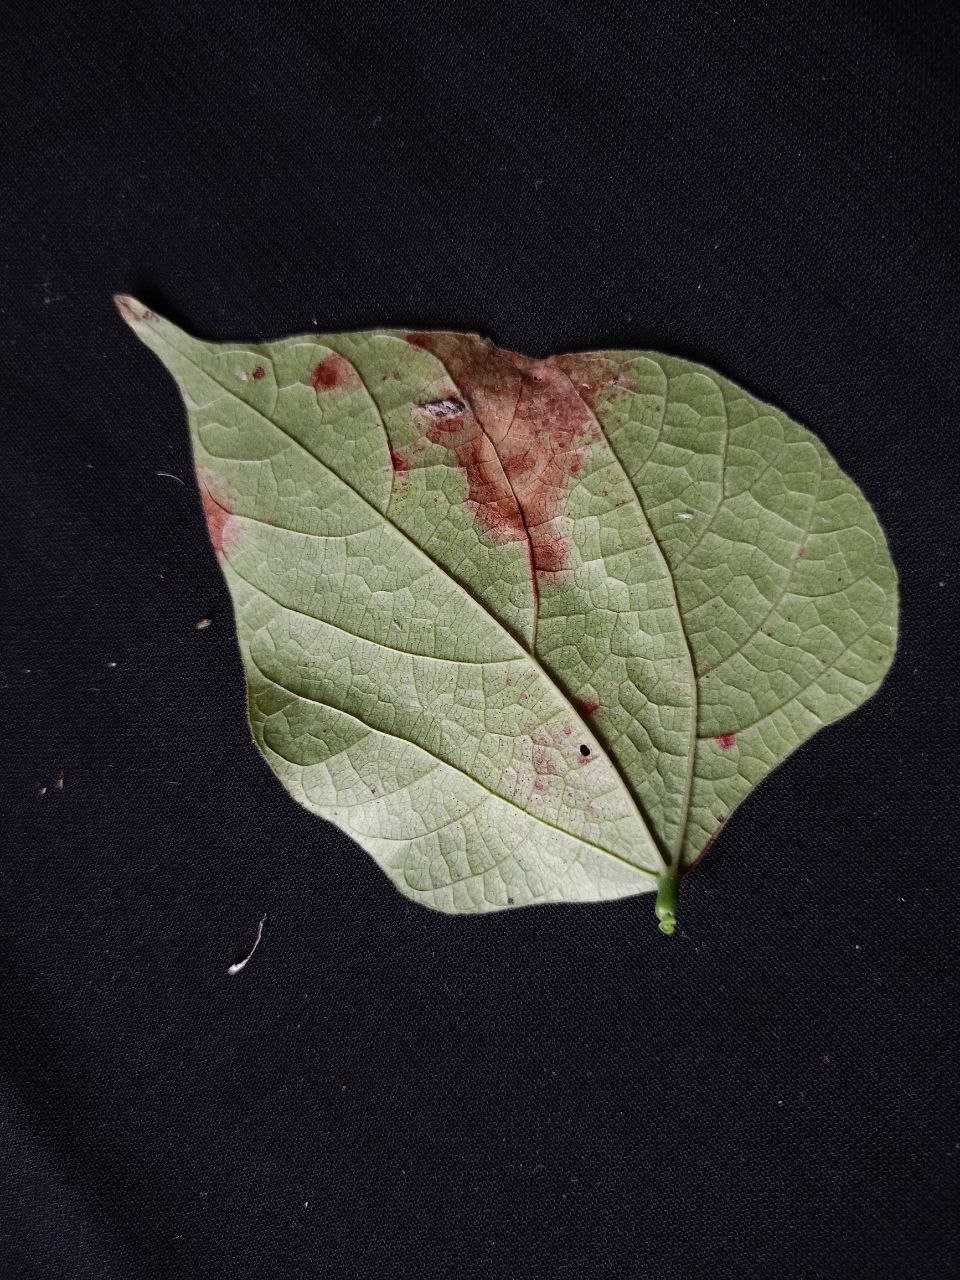
Crop: bean
Leaf condition: Blight